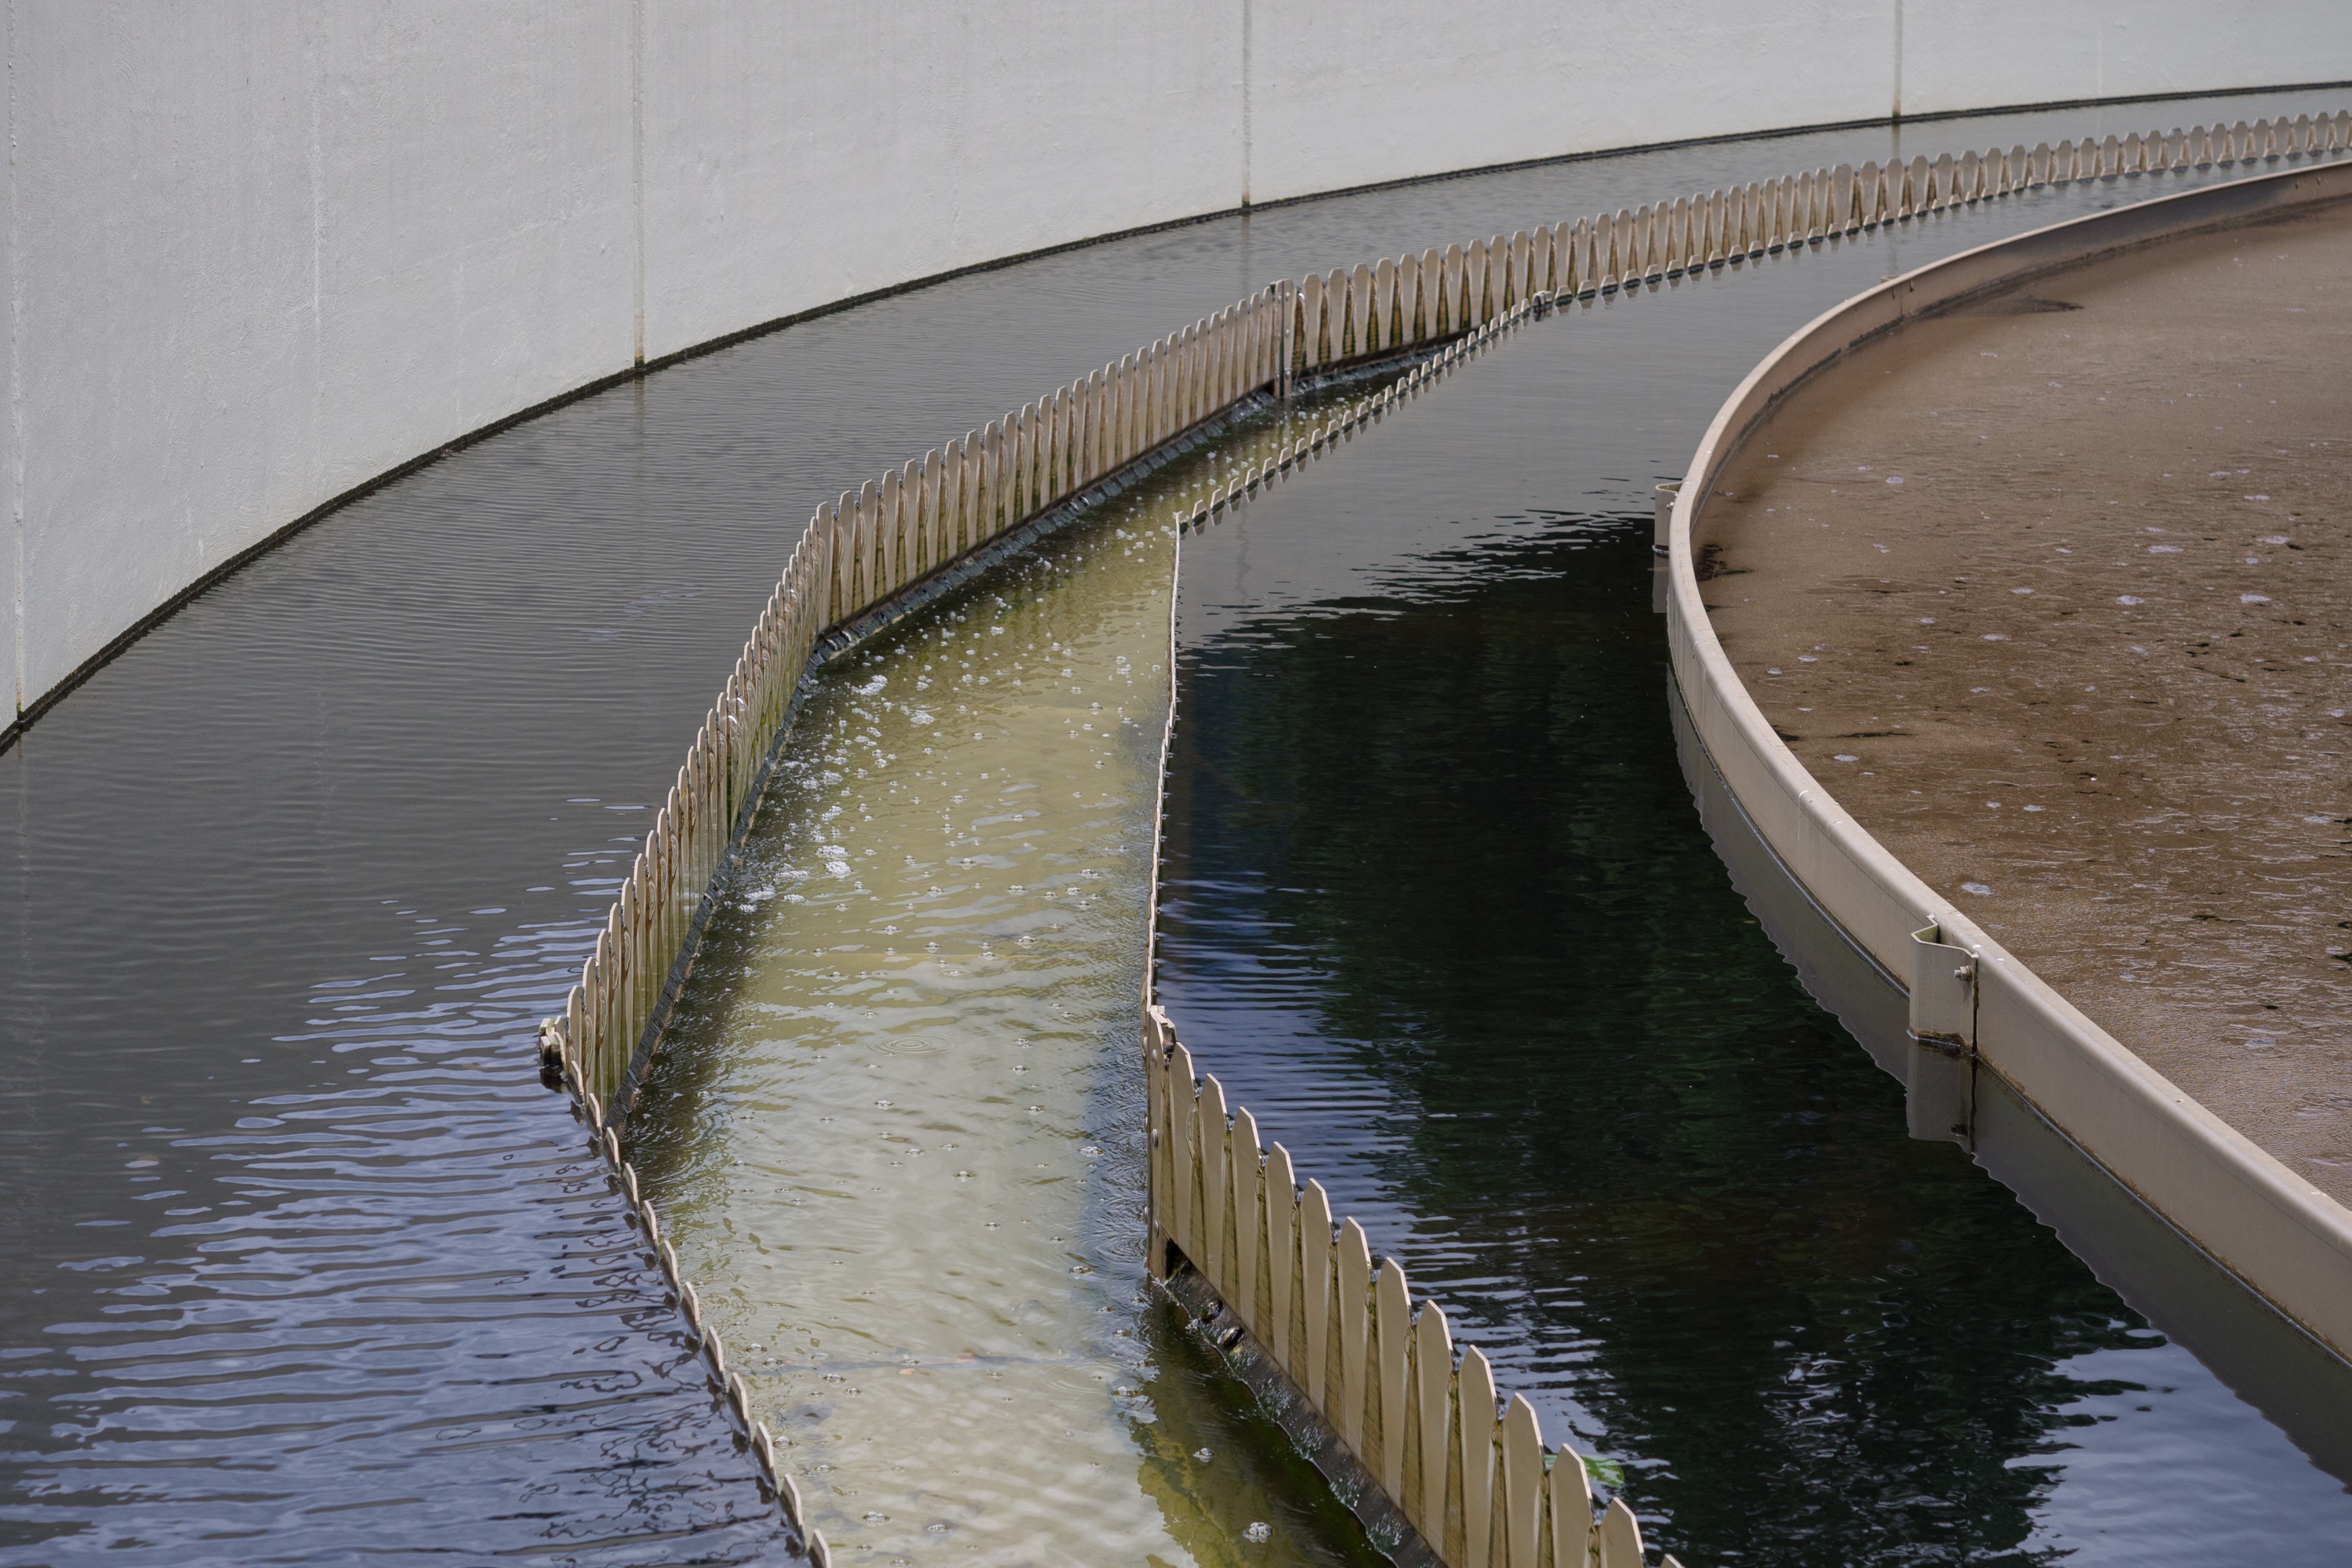
water, bridge, river, canal, reflection, reservoir, waterway, channel, sewage plant, reflecting pool, wastewater, nonbuilding structure, sewage treatment plant